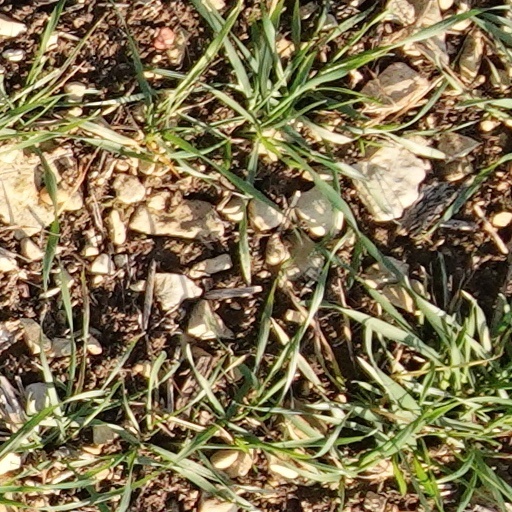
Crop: wheat